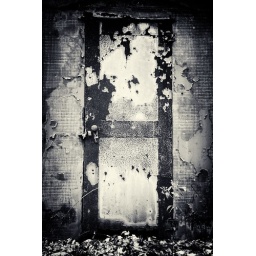
This is a door on a shed near a cell phone tower on a hill in New Philadelphia, OH.